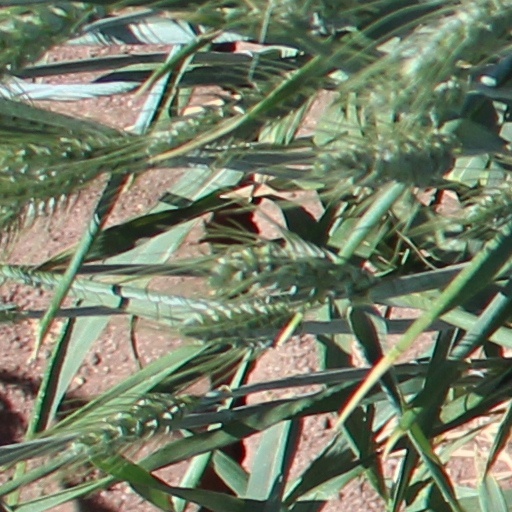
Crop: wheat